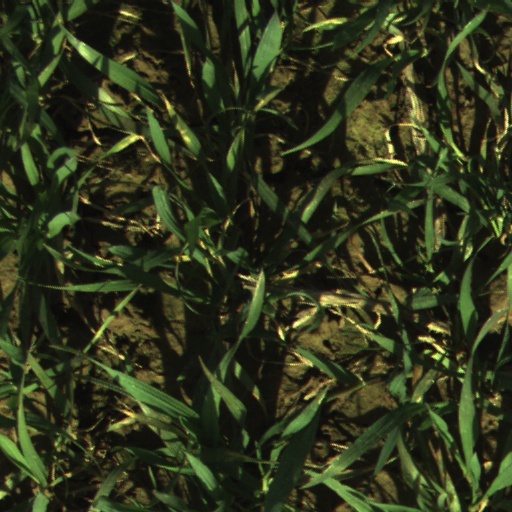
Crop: wheat